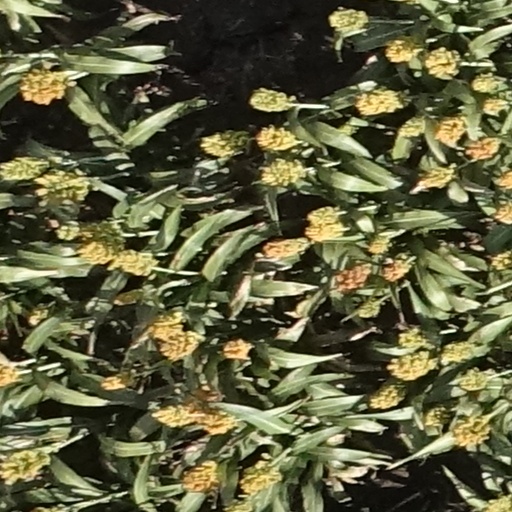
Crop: sorghum